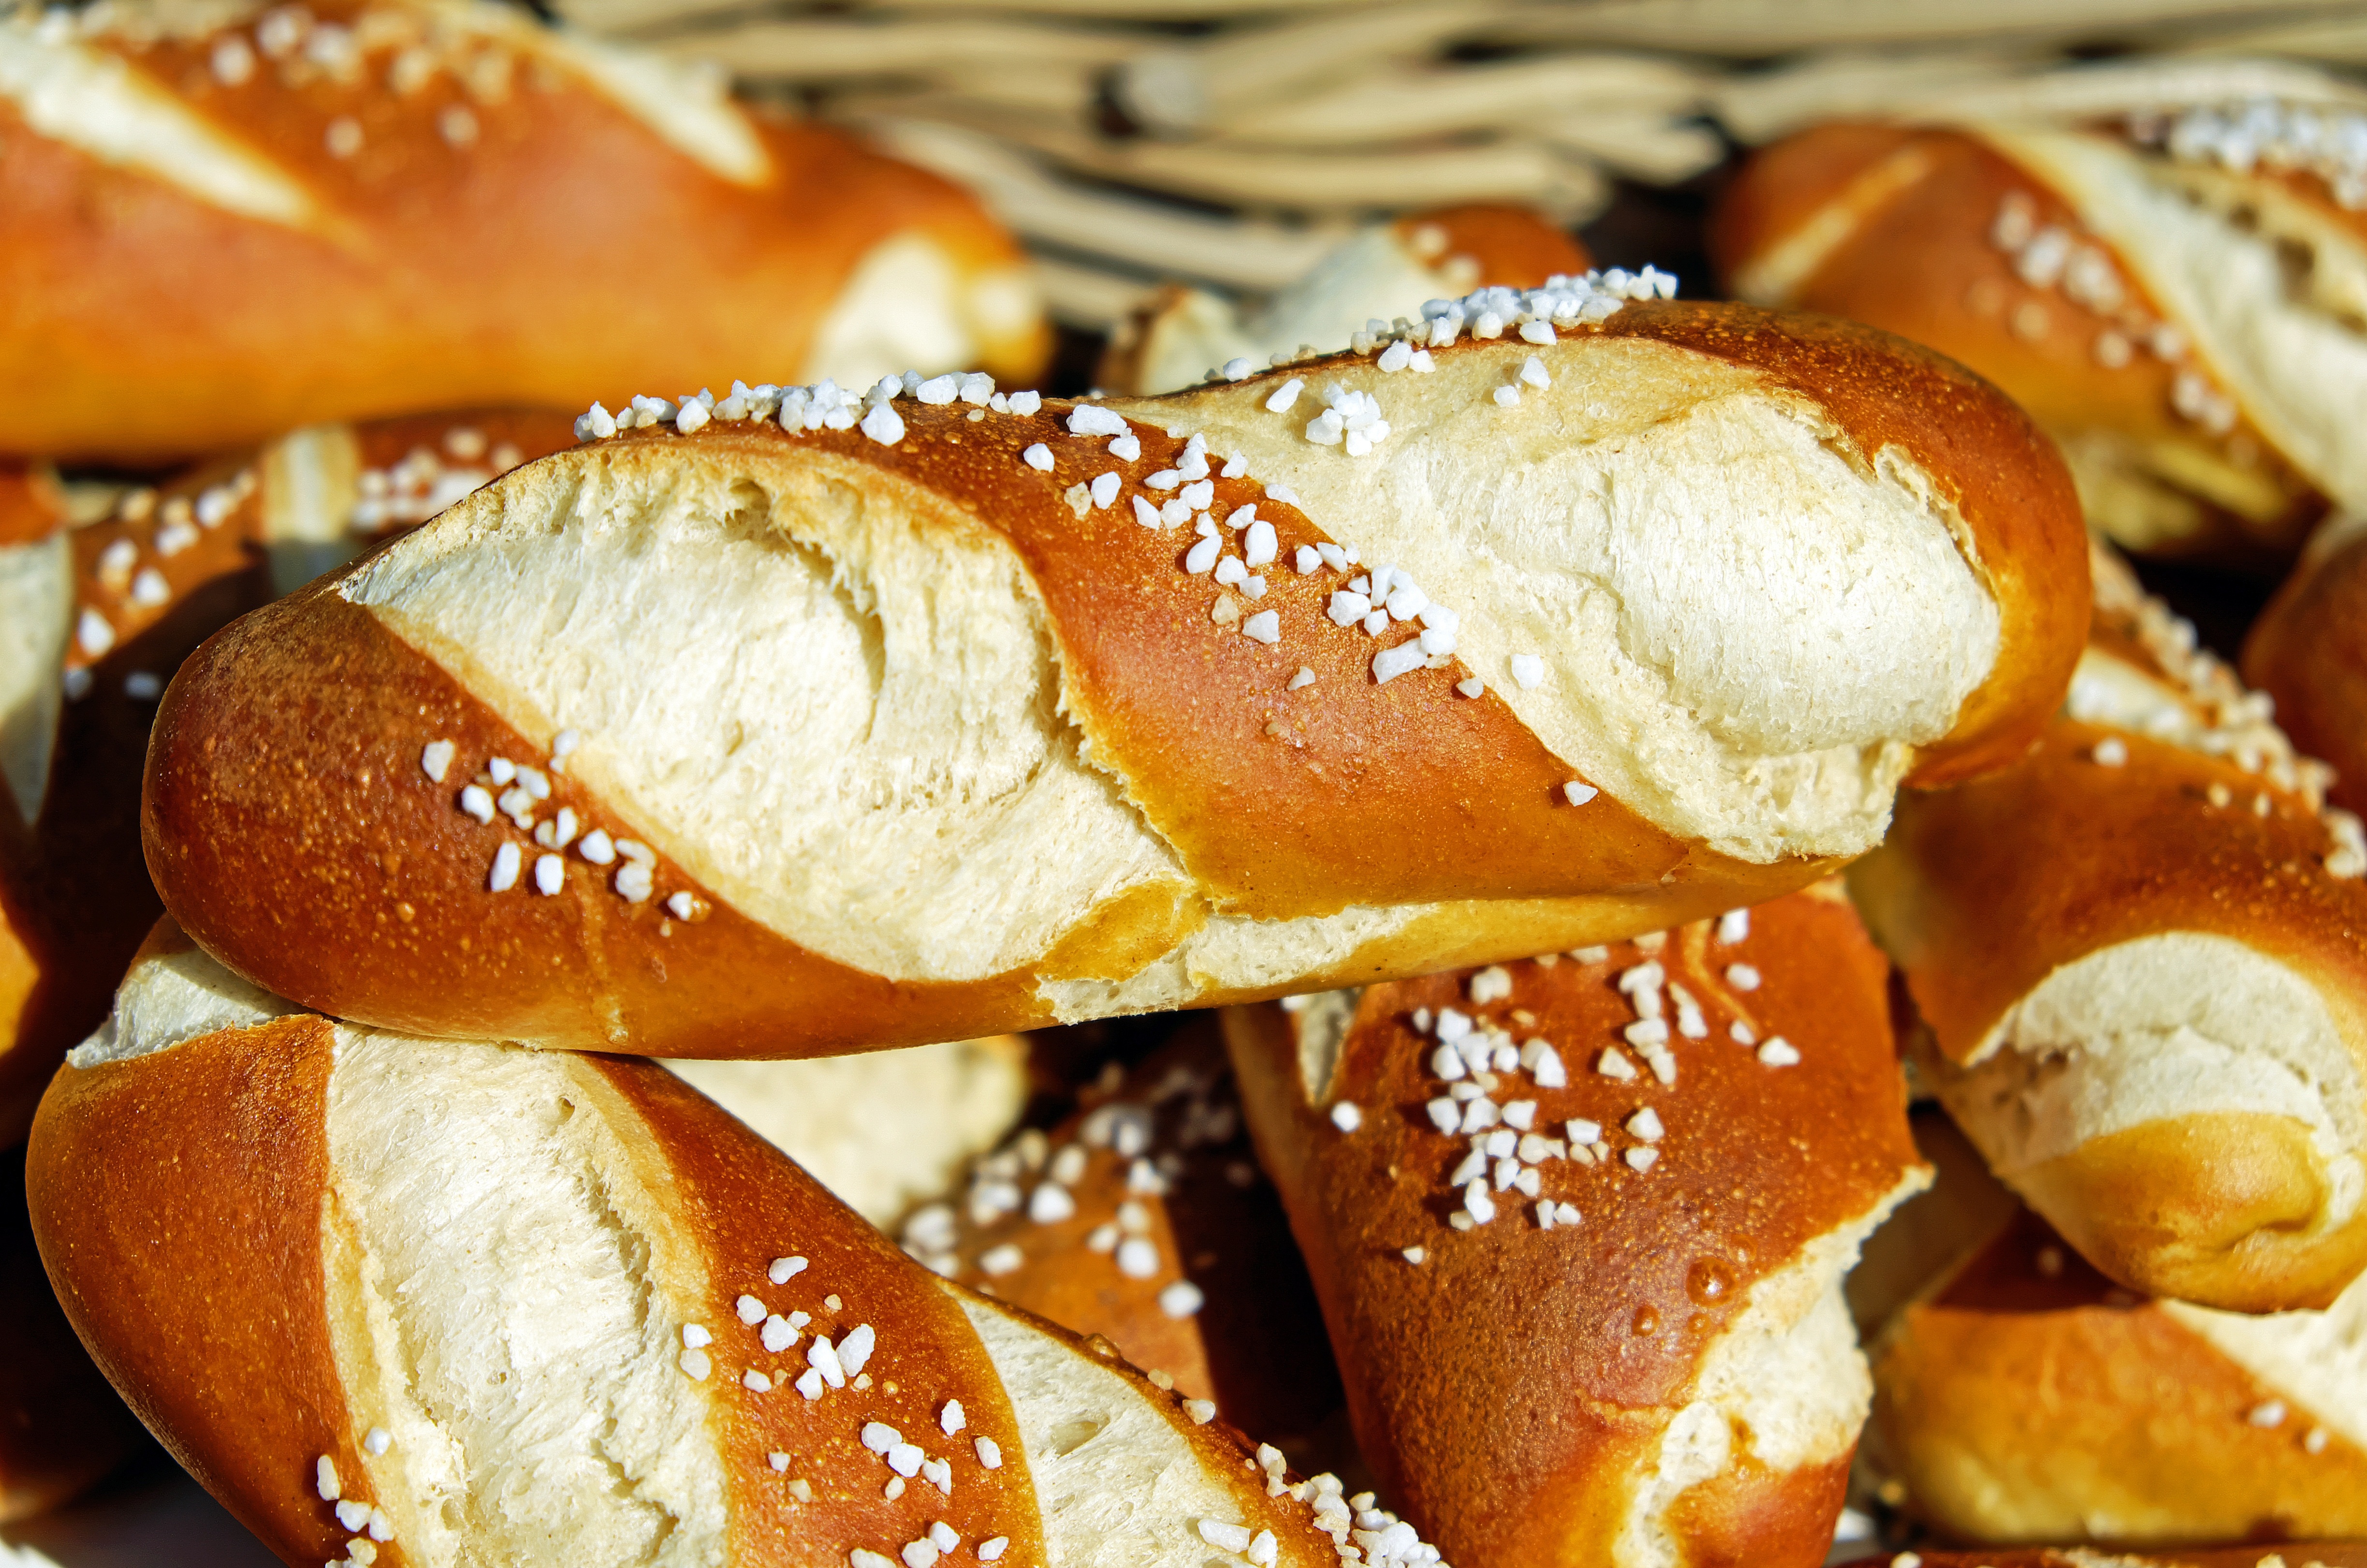
dish, food, baking, dessert, bread, bakery, baguette, ciabatta, pretzel, pretzels, baked goods, bavarian, bread roll, danish pastry, fritters, snack food, tsoureki, kifli